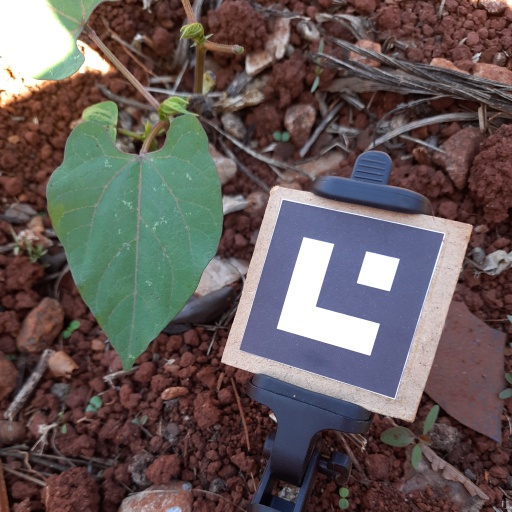
Observations: flat surface, no eating holes, under shade